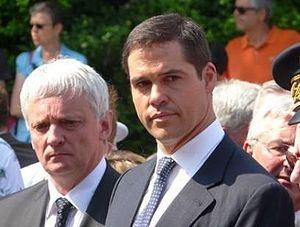
Le député-maire w:Thierry Lazaro et le prince Louis de Bourbon lors des célébrations officielles commémorant le 800e anniversaire de la bataille de Bouvines.